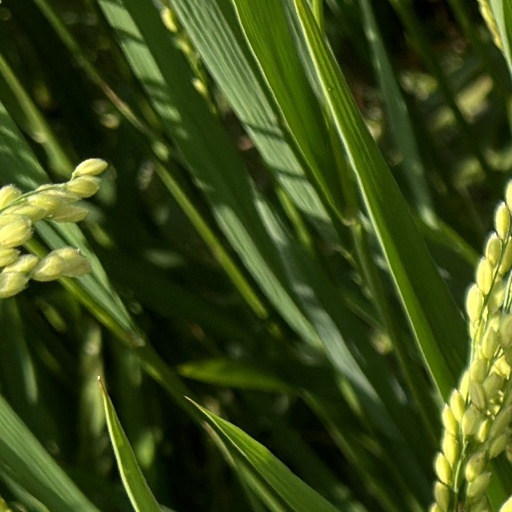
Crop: rice